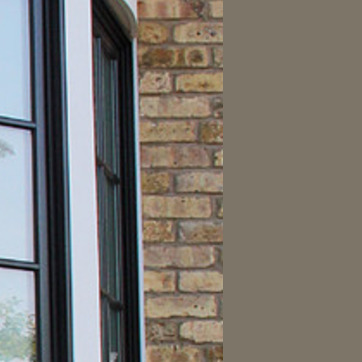
Material: brick